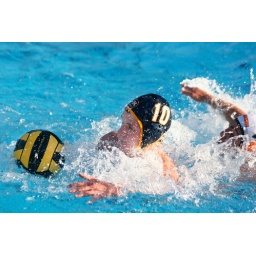
Menlo School boys water polo. Photo by Sheldon Finch.